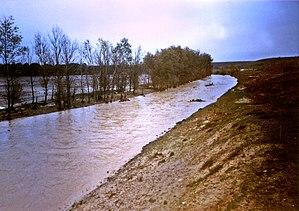
Le Trabancos est un cours d’eau espagnol d'une longueur de 85 km qui coule dans la communauté autonome de Castille-et-León. C'est un affluent en rive gauche du fleuve le Douro.